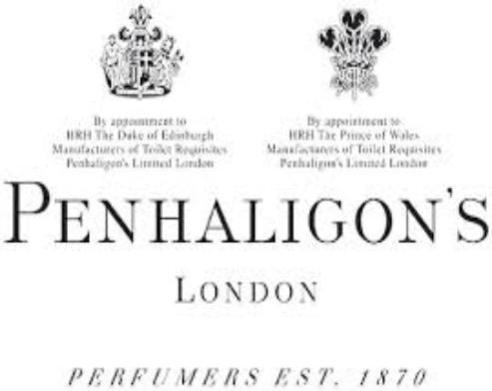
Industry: Necessities